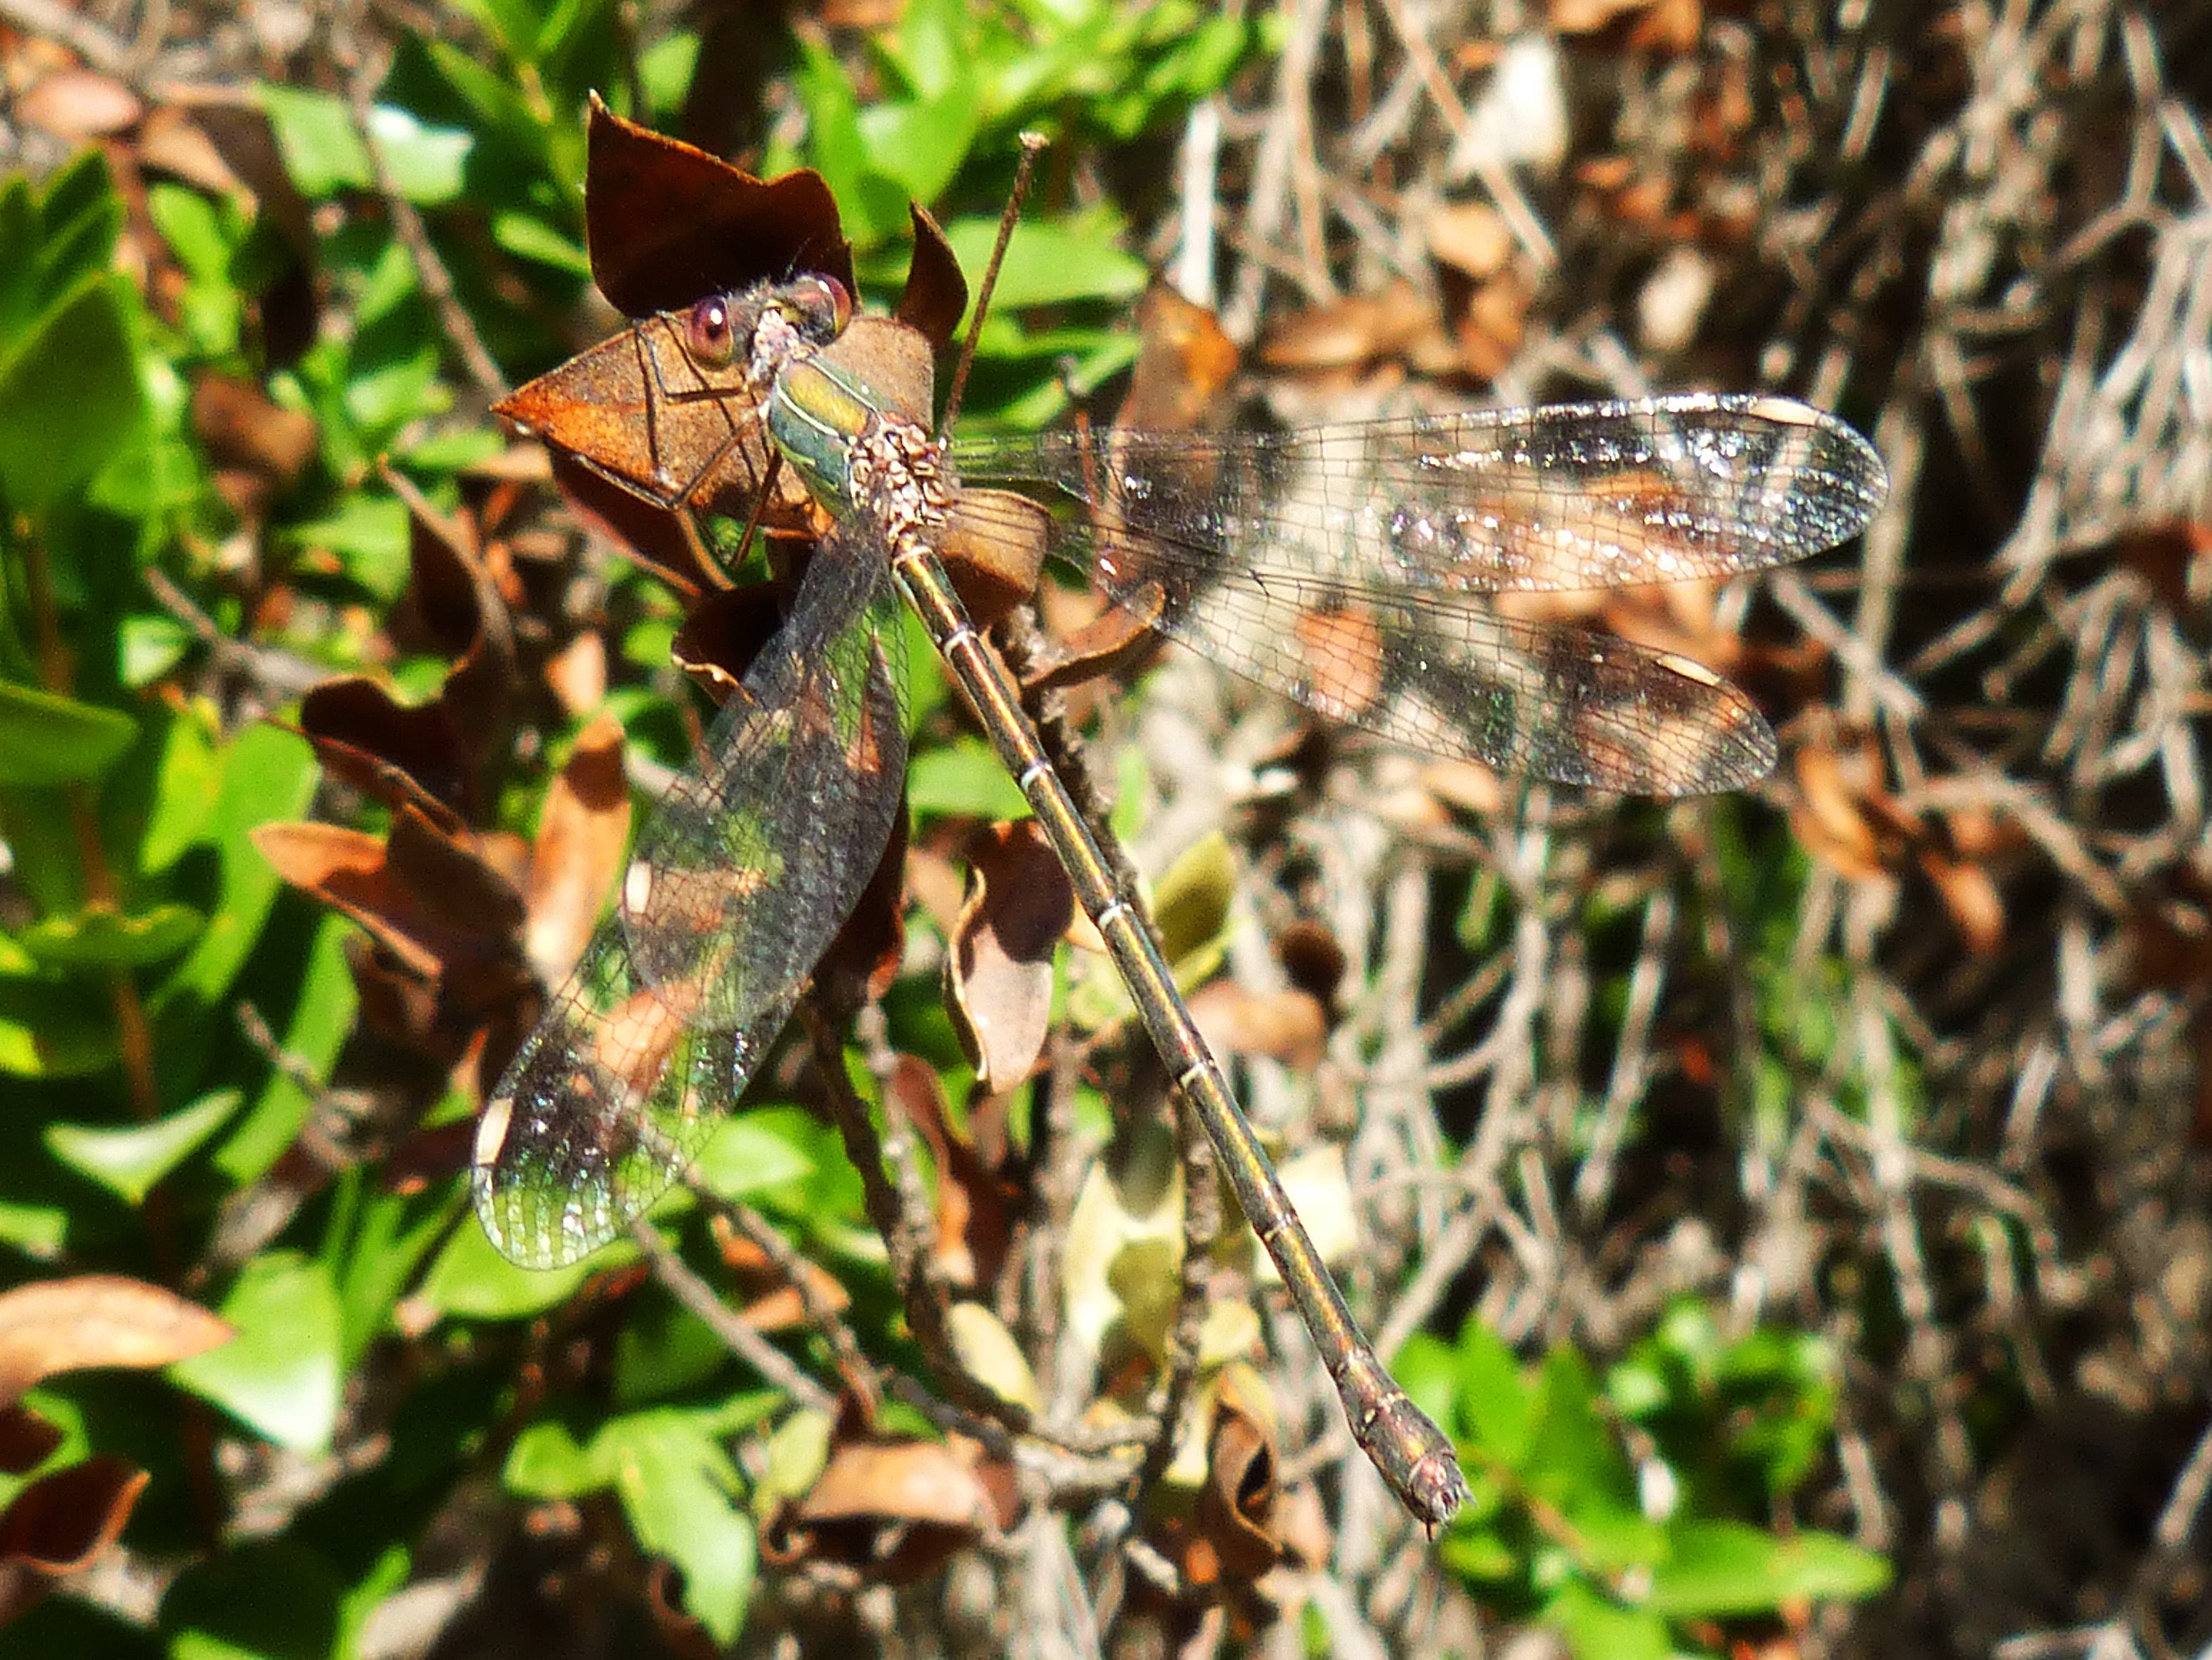
branch, stem, wildlife, green, insect, fauna, invertebrate, close up, wings, dragonfly, macro photography, arthropod, dragonflies and damseflies